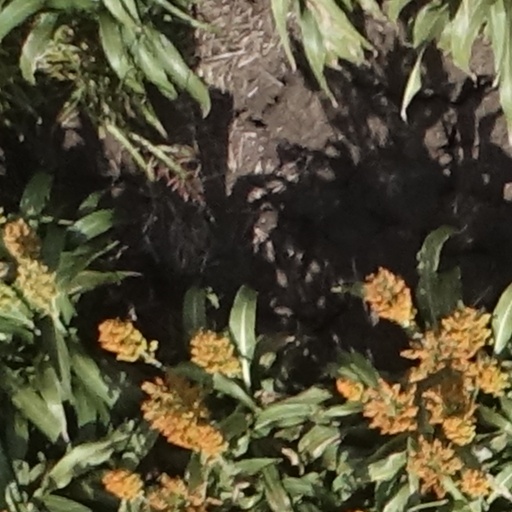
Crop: sorghum